QSER1

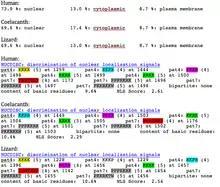
PSORT prediction of conserved nuclear localization and nuclear localization signals in QSER1 protein

QSER1 protein contains two high conserved domains found not only in QSER1 but also in other protein products. These include the PHA02939 domain from amino acid 1380-1440 and the DUF4211 domain from amino acid 1522-1642.